Hankyu 1000 series (1954)

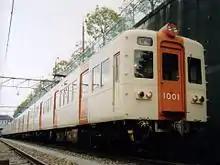
Nose Electric Railway 1000 series set 1001 (former Hankyu 1100 series) in 2001

The four original 1000 series cars were withdrawn in March 1984. Scrapping of the 1010 series cars began in 1985, and a final special run was held on 5 March 1989 between Umeda and Takarazuka, with the last remaining cars ultimately being scrapped in 1991. One 1010 series four-car set was sold to the Nose Electric Railway, classified as 1000 series.